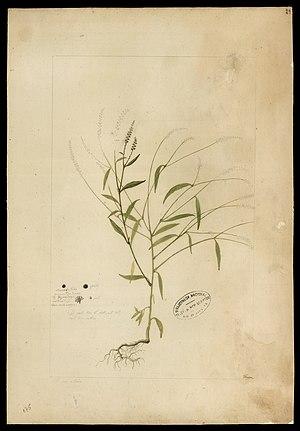
Les Microteaceae sont une famille monogénérique de plantes dicotylédones herbacées des régions néotropicales, anciennement incluse dans la famille des Phytolaccaceae, et décrite pour la première fois en 2009. Elle comprend moins d'une dizaine d'espèces valides, réparties dans le seul genre Microtea.
Microtea est un genre de plantes à fleurs de la famille des Microteaceae, originaires des îles des Caraïbes, d'Amérique centrale et d'Amérique du Sud.